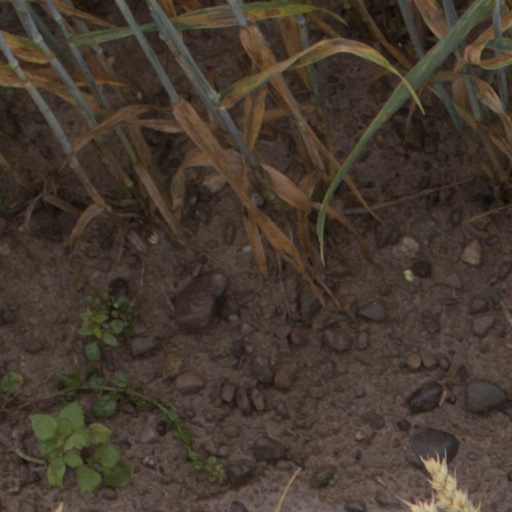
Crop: wheat